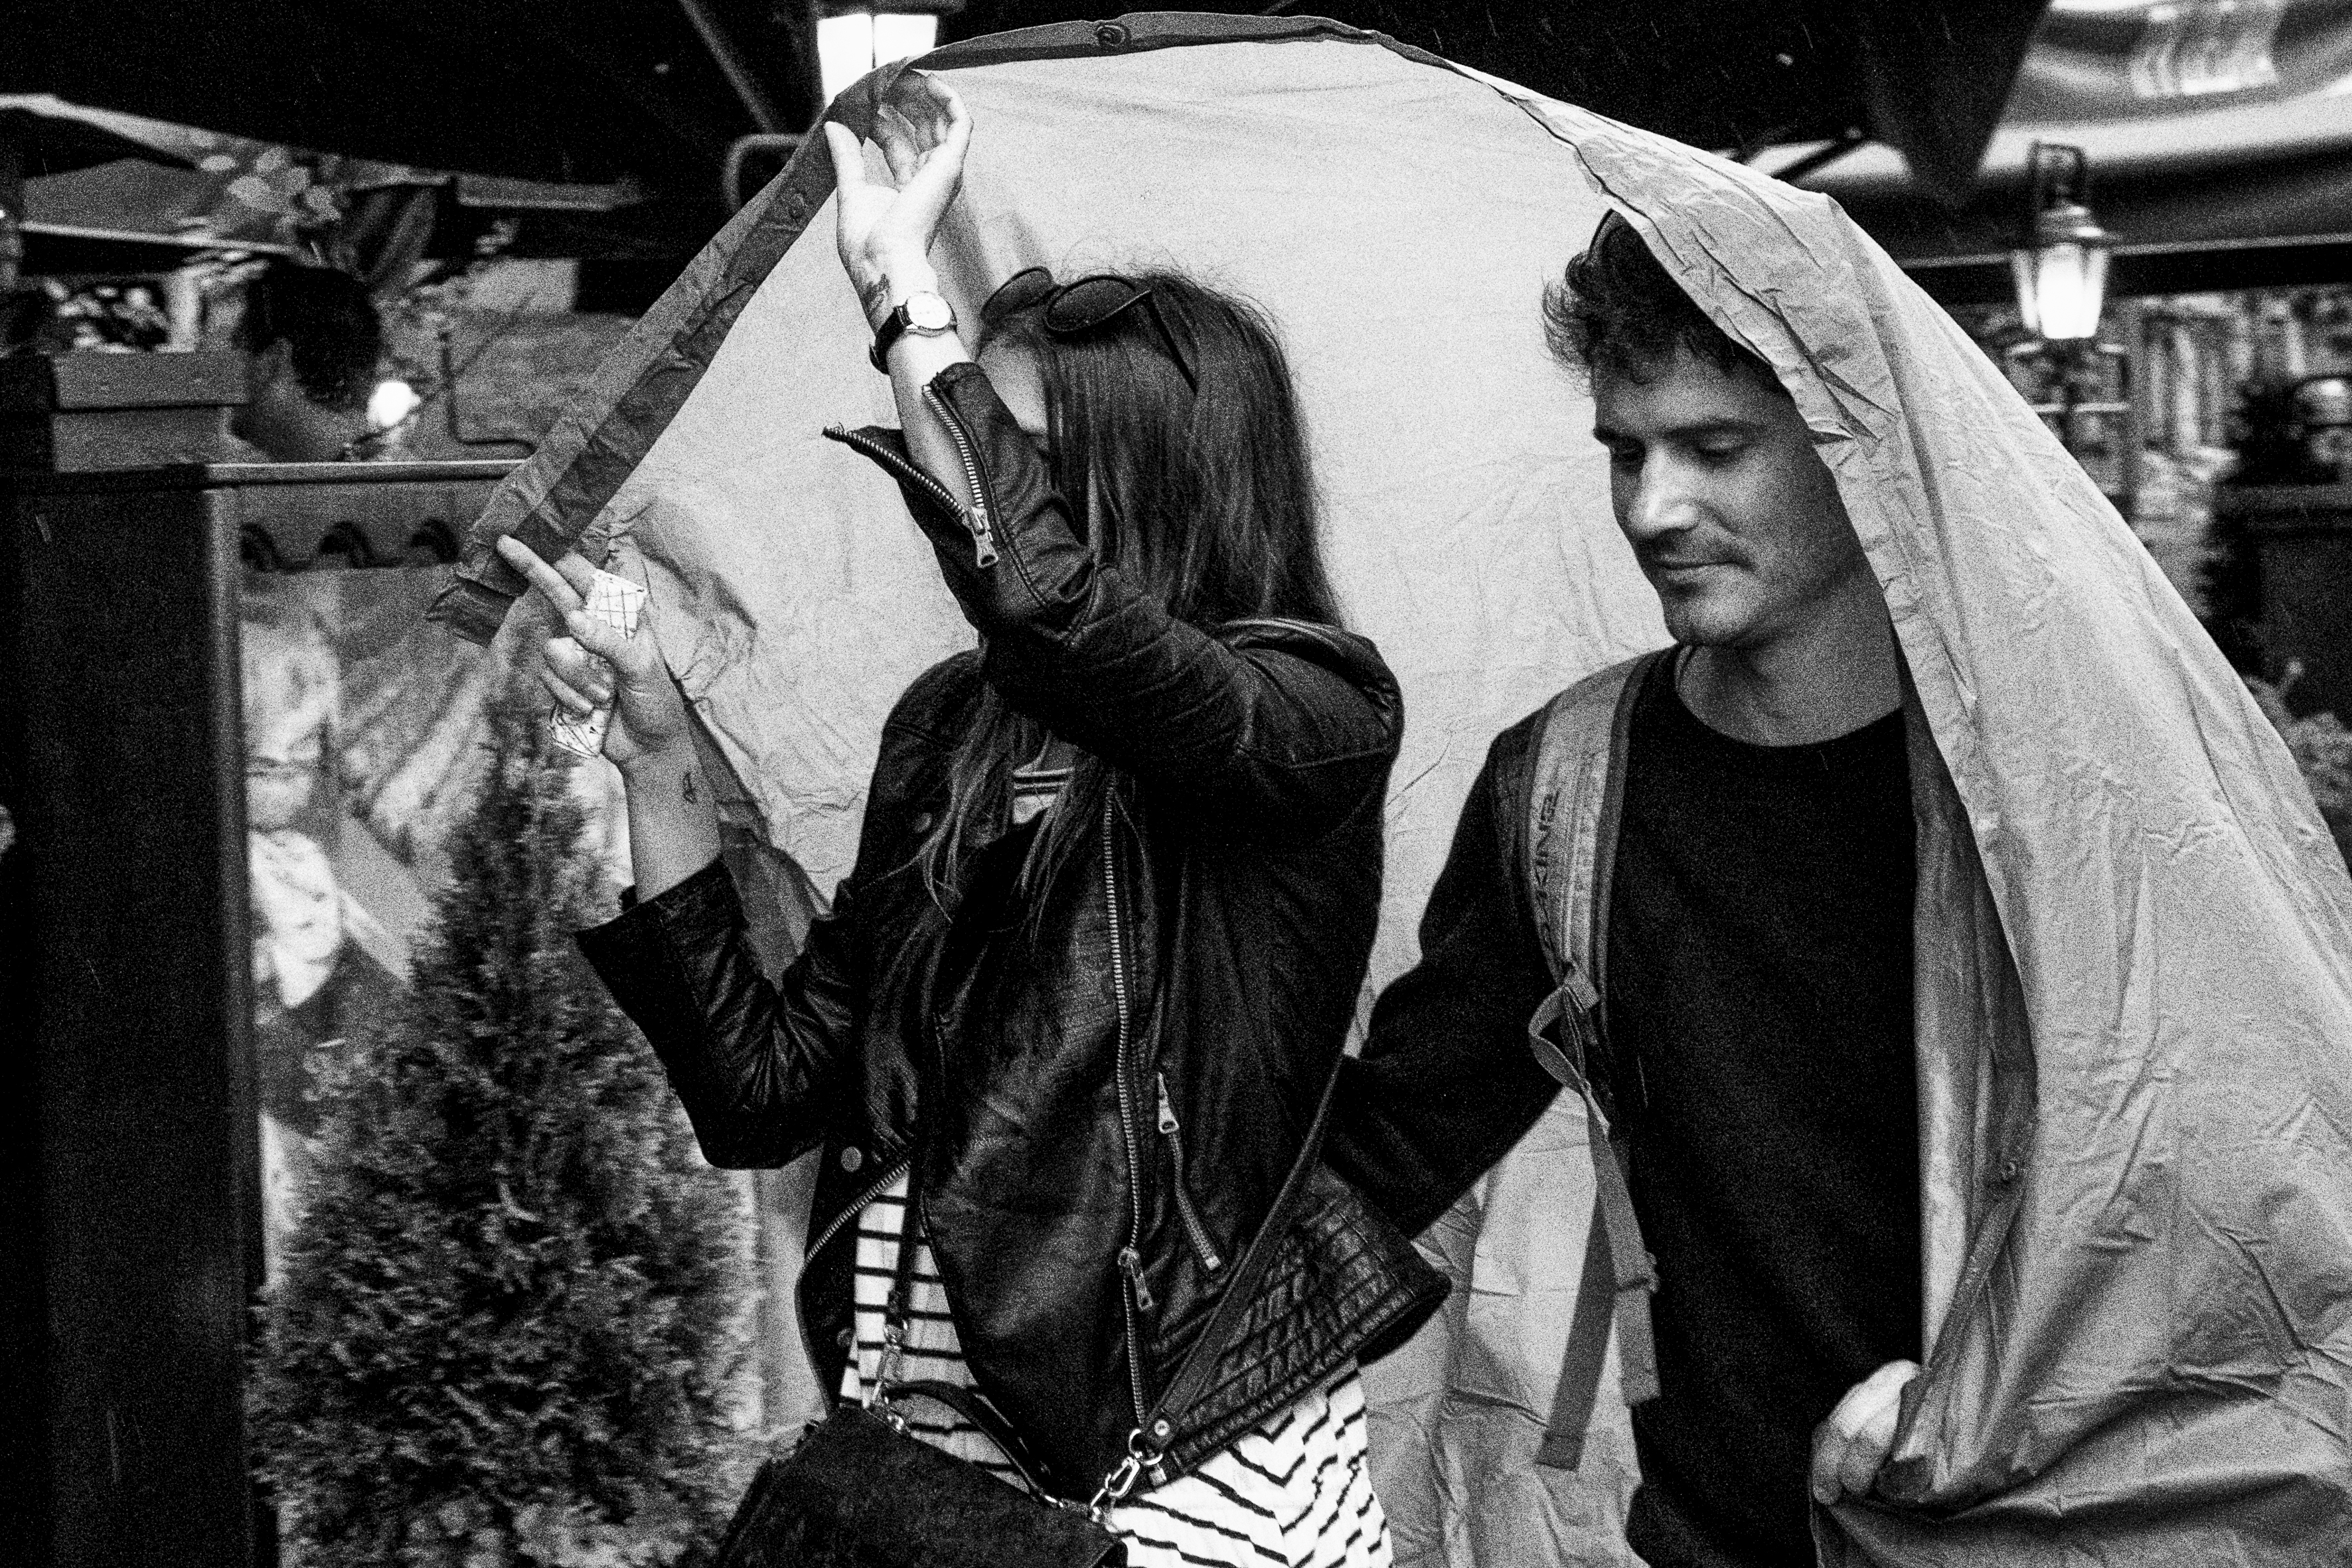
person, black and white, white, street, photography, urban, travel, fujifilm, black, monochrome, bw, blackandwhite, blackwhite, serbia, photograph, noiretblanc, fuji, fujix, fujixe1, belgrade, monochrome photography, film noir